Sea of Galilee

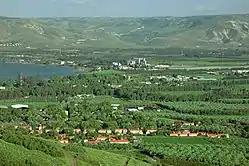
Southern tip of the lake, seen from Mount Poriya

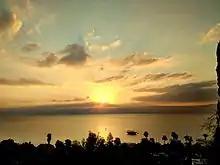
Sunrise over the Sea of Galilee from the Oasis d'Emmanuel – Tibériade

In 1917, the British defeated Ottoman Turkish forces and took control of Palestine, while France took control of Syria. In the carve-up of the Ottoman territories between Britain and France, it was agreed that Britain would retain control of Palestine while France would control Syria. This required the allies to fix the border between the Mandatory Palestine and the French Mandate of Syria. The boundary was defined in broad terms by the Franco-British Boundary Agreement of December 1920, which drew it across the middle of the lake. However, the commission established by the 1920 treaty redrew the boundary. The High Commissioner of Palestine, Herbert Samuel, had sought full control of the Sea of Galilee. The negotiations led to the inclusion into the Palestine territory of the whole Sea of Galilee, both sides of the River Jordan, Lake Hula, Dan spring, and part of the Yarmouk. The final border approved in 1923 followed a 10-meter wide strip along the lake's northeastern shore, cutting Mandatory Syria (State of Damascus) off from the lake. Geographer Gideon Biger suggests that the three factors determining the position of these boundaries were (1) "biblical-historical", (2) Zionist pressure to include as many water resources as possible in Mandatory Palestine, and (3) the human and physical landscape.